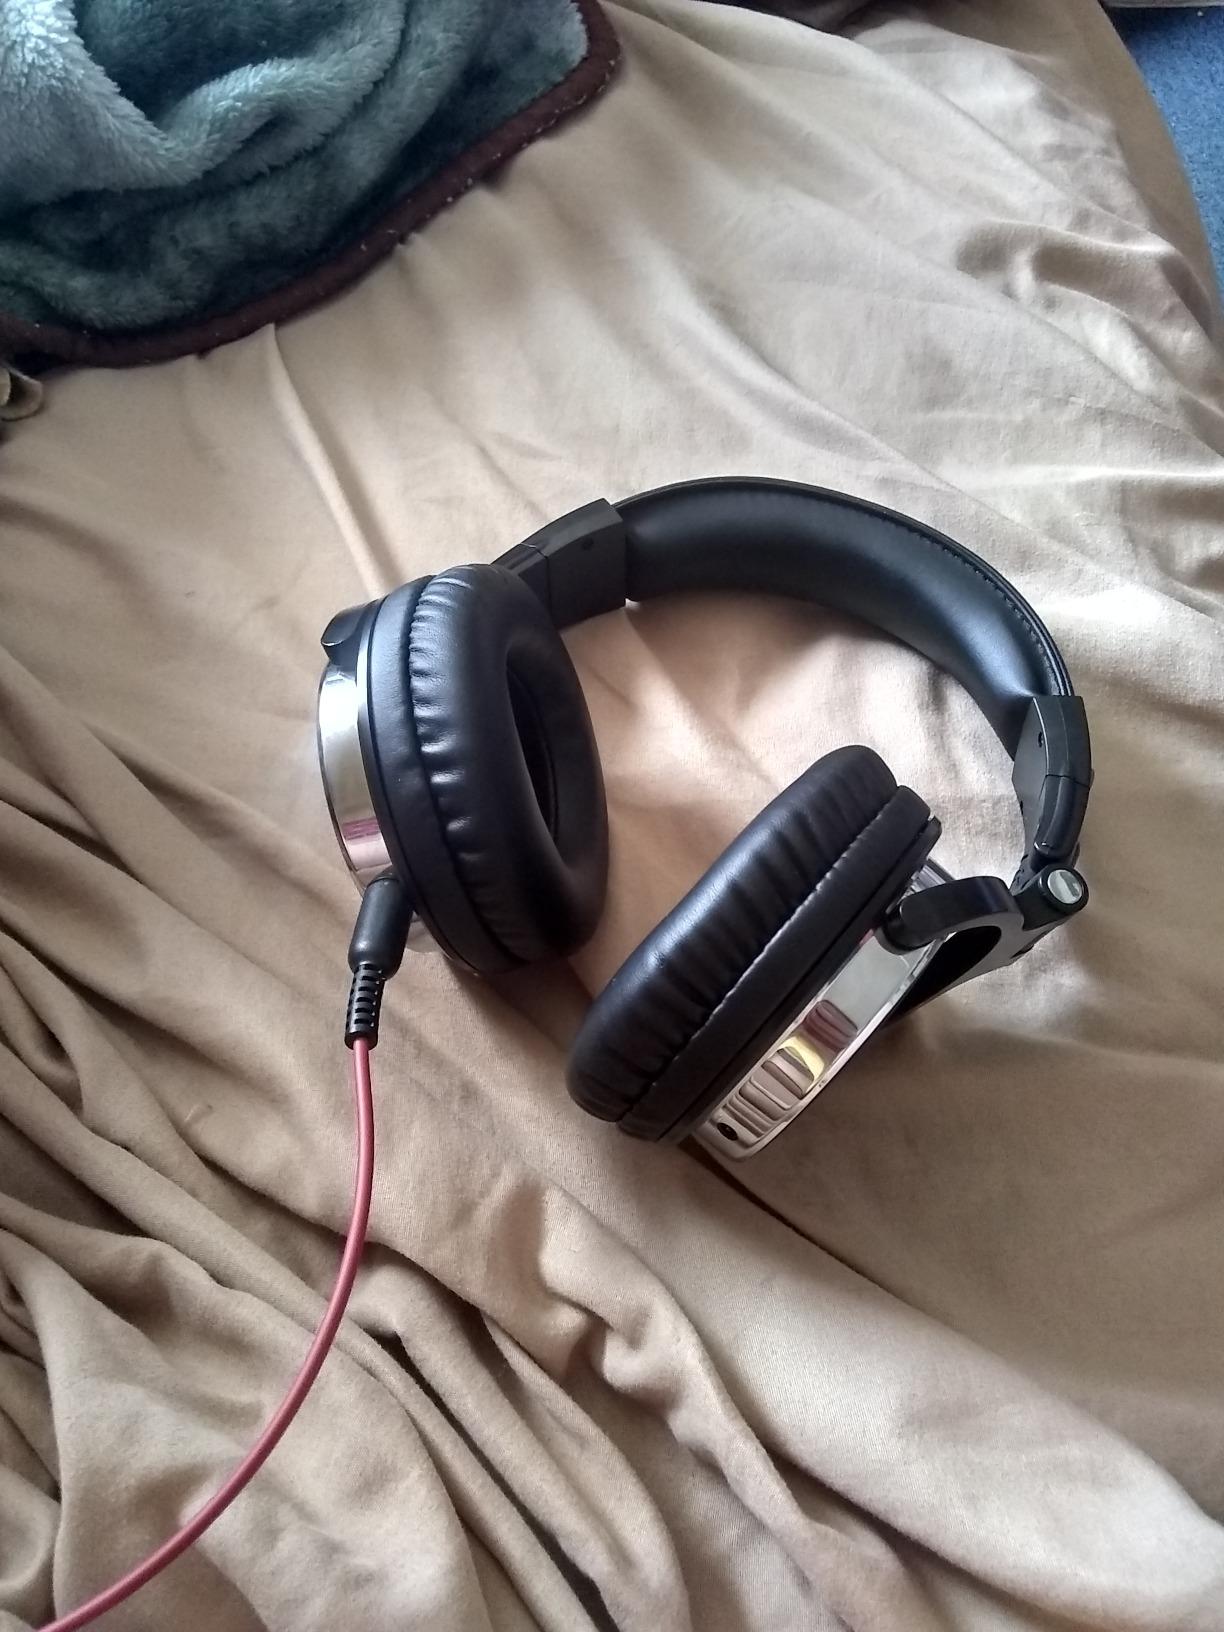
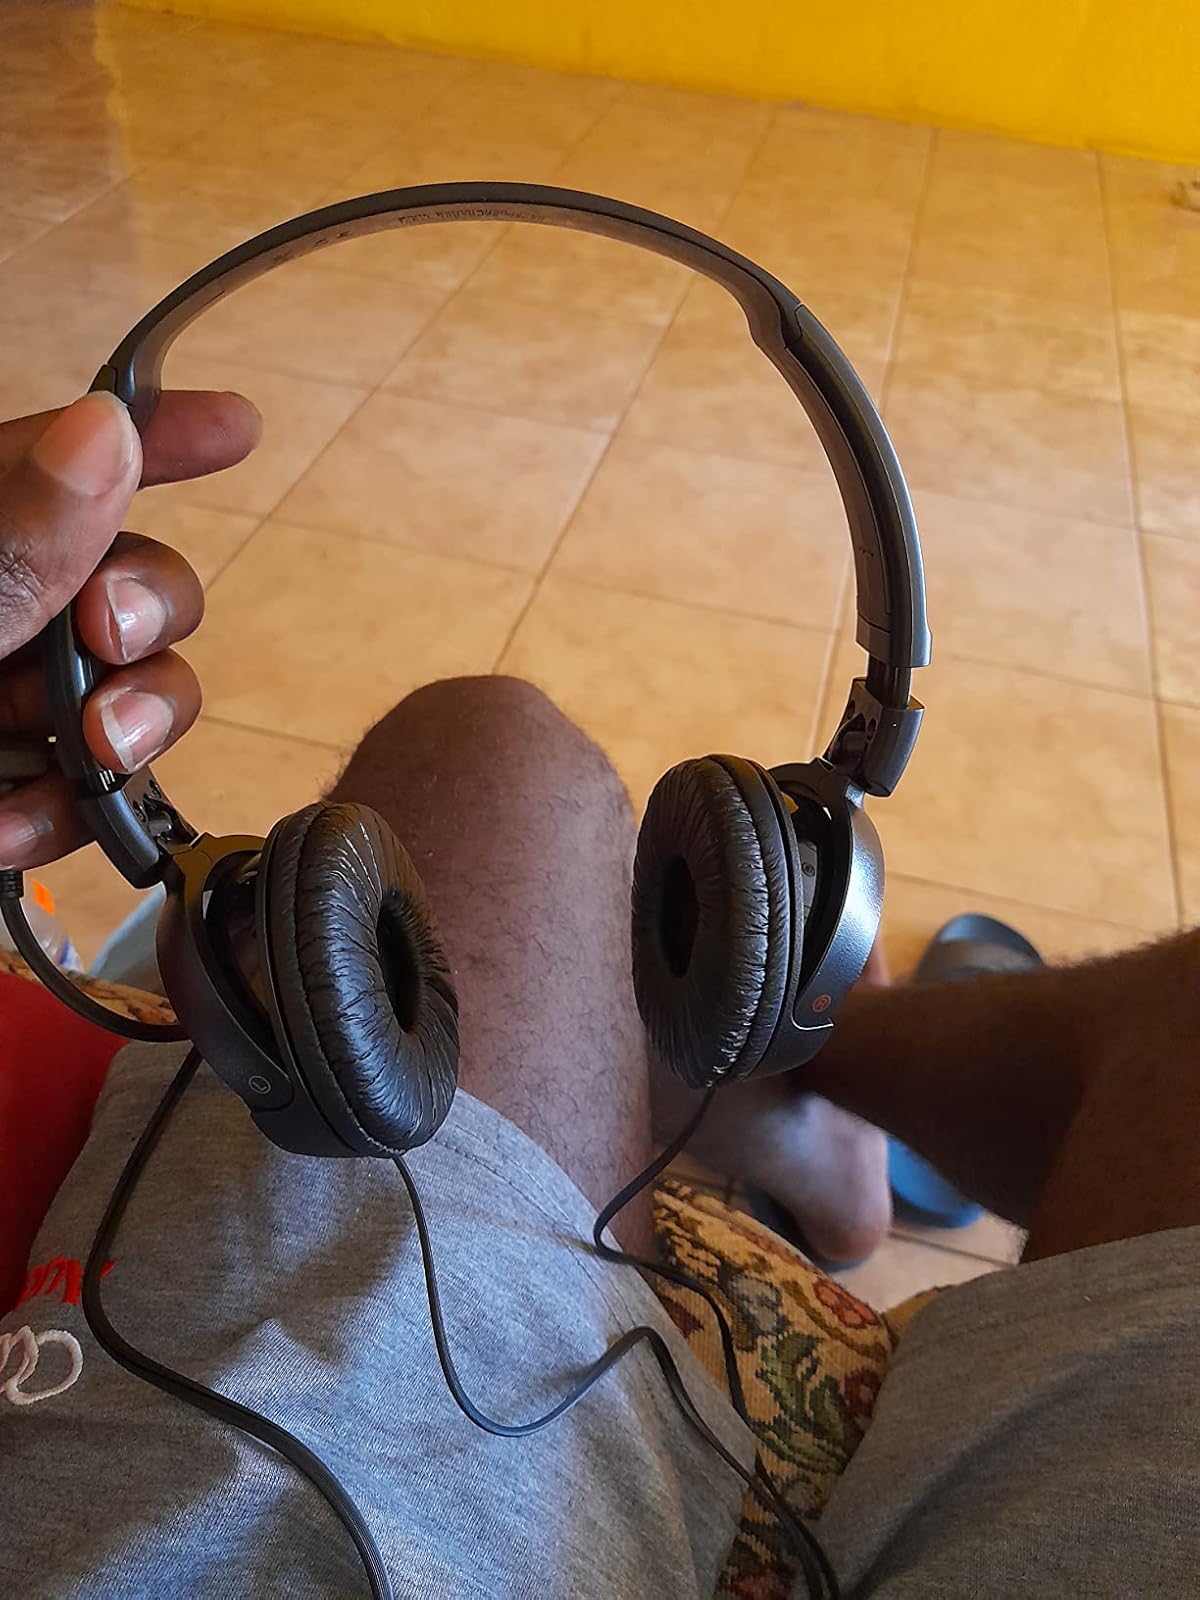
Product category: headphones
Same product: no